Massachusetts

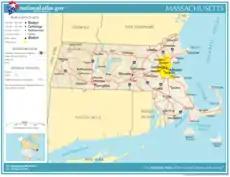
Prominent roads and cities in Massachusetts

Climate change in Massachusetts will affect both urban and rural environments, including forestry, fisheries, agriculture, and coastal development. The Northeast is projected to warm faster than global average temperatures; by 2035, according to the U. S. Global Change Research Program, the Northeast is "projected to be more than 3.6°F (2°C) warmer on average than during the preindustrial era". As of August 2016, the EPA reports that Massachusetts has warmed by over two degrees Fahrenheit, or 1.1 degrees Celsius.